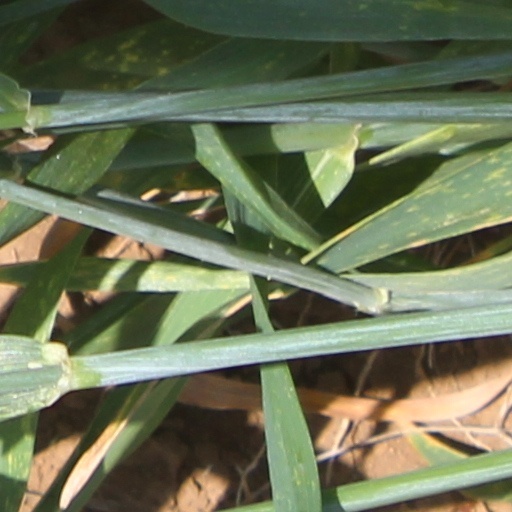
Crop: wheat